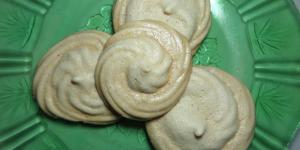
merengue frances paso a paso